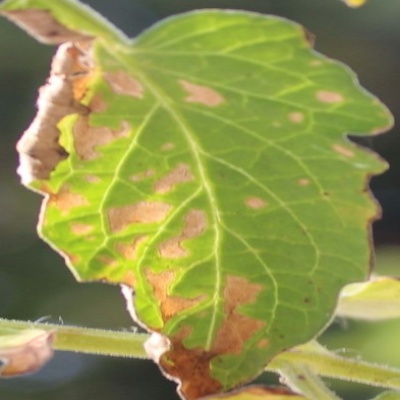
Crop: Tomato
Condition: septoria leaf spot